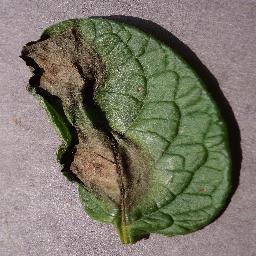
Label: Potato___Late_blight